Bilim ve Teknik

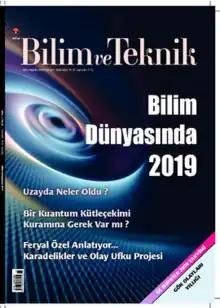
Cover

Bilim ve Teknik (English: "Science and Technology") is a Turkish popular science magazine, published monthly by the Scientific and Technological Research Council (TÜBİTAK) of Turkey. The first issue was published in October 1967. TÜBİTAK publishes three titles, which appear monthly. "Bilim ve Teknik" is geared towards adults, "Bilim Çocuk" (English: "Science for Children") is for 7-12 year olds, and "Meraklı Minik" (English: "Curious Puppy") is for pre-schoolers.